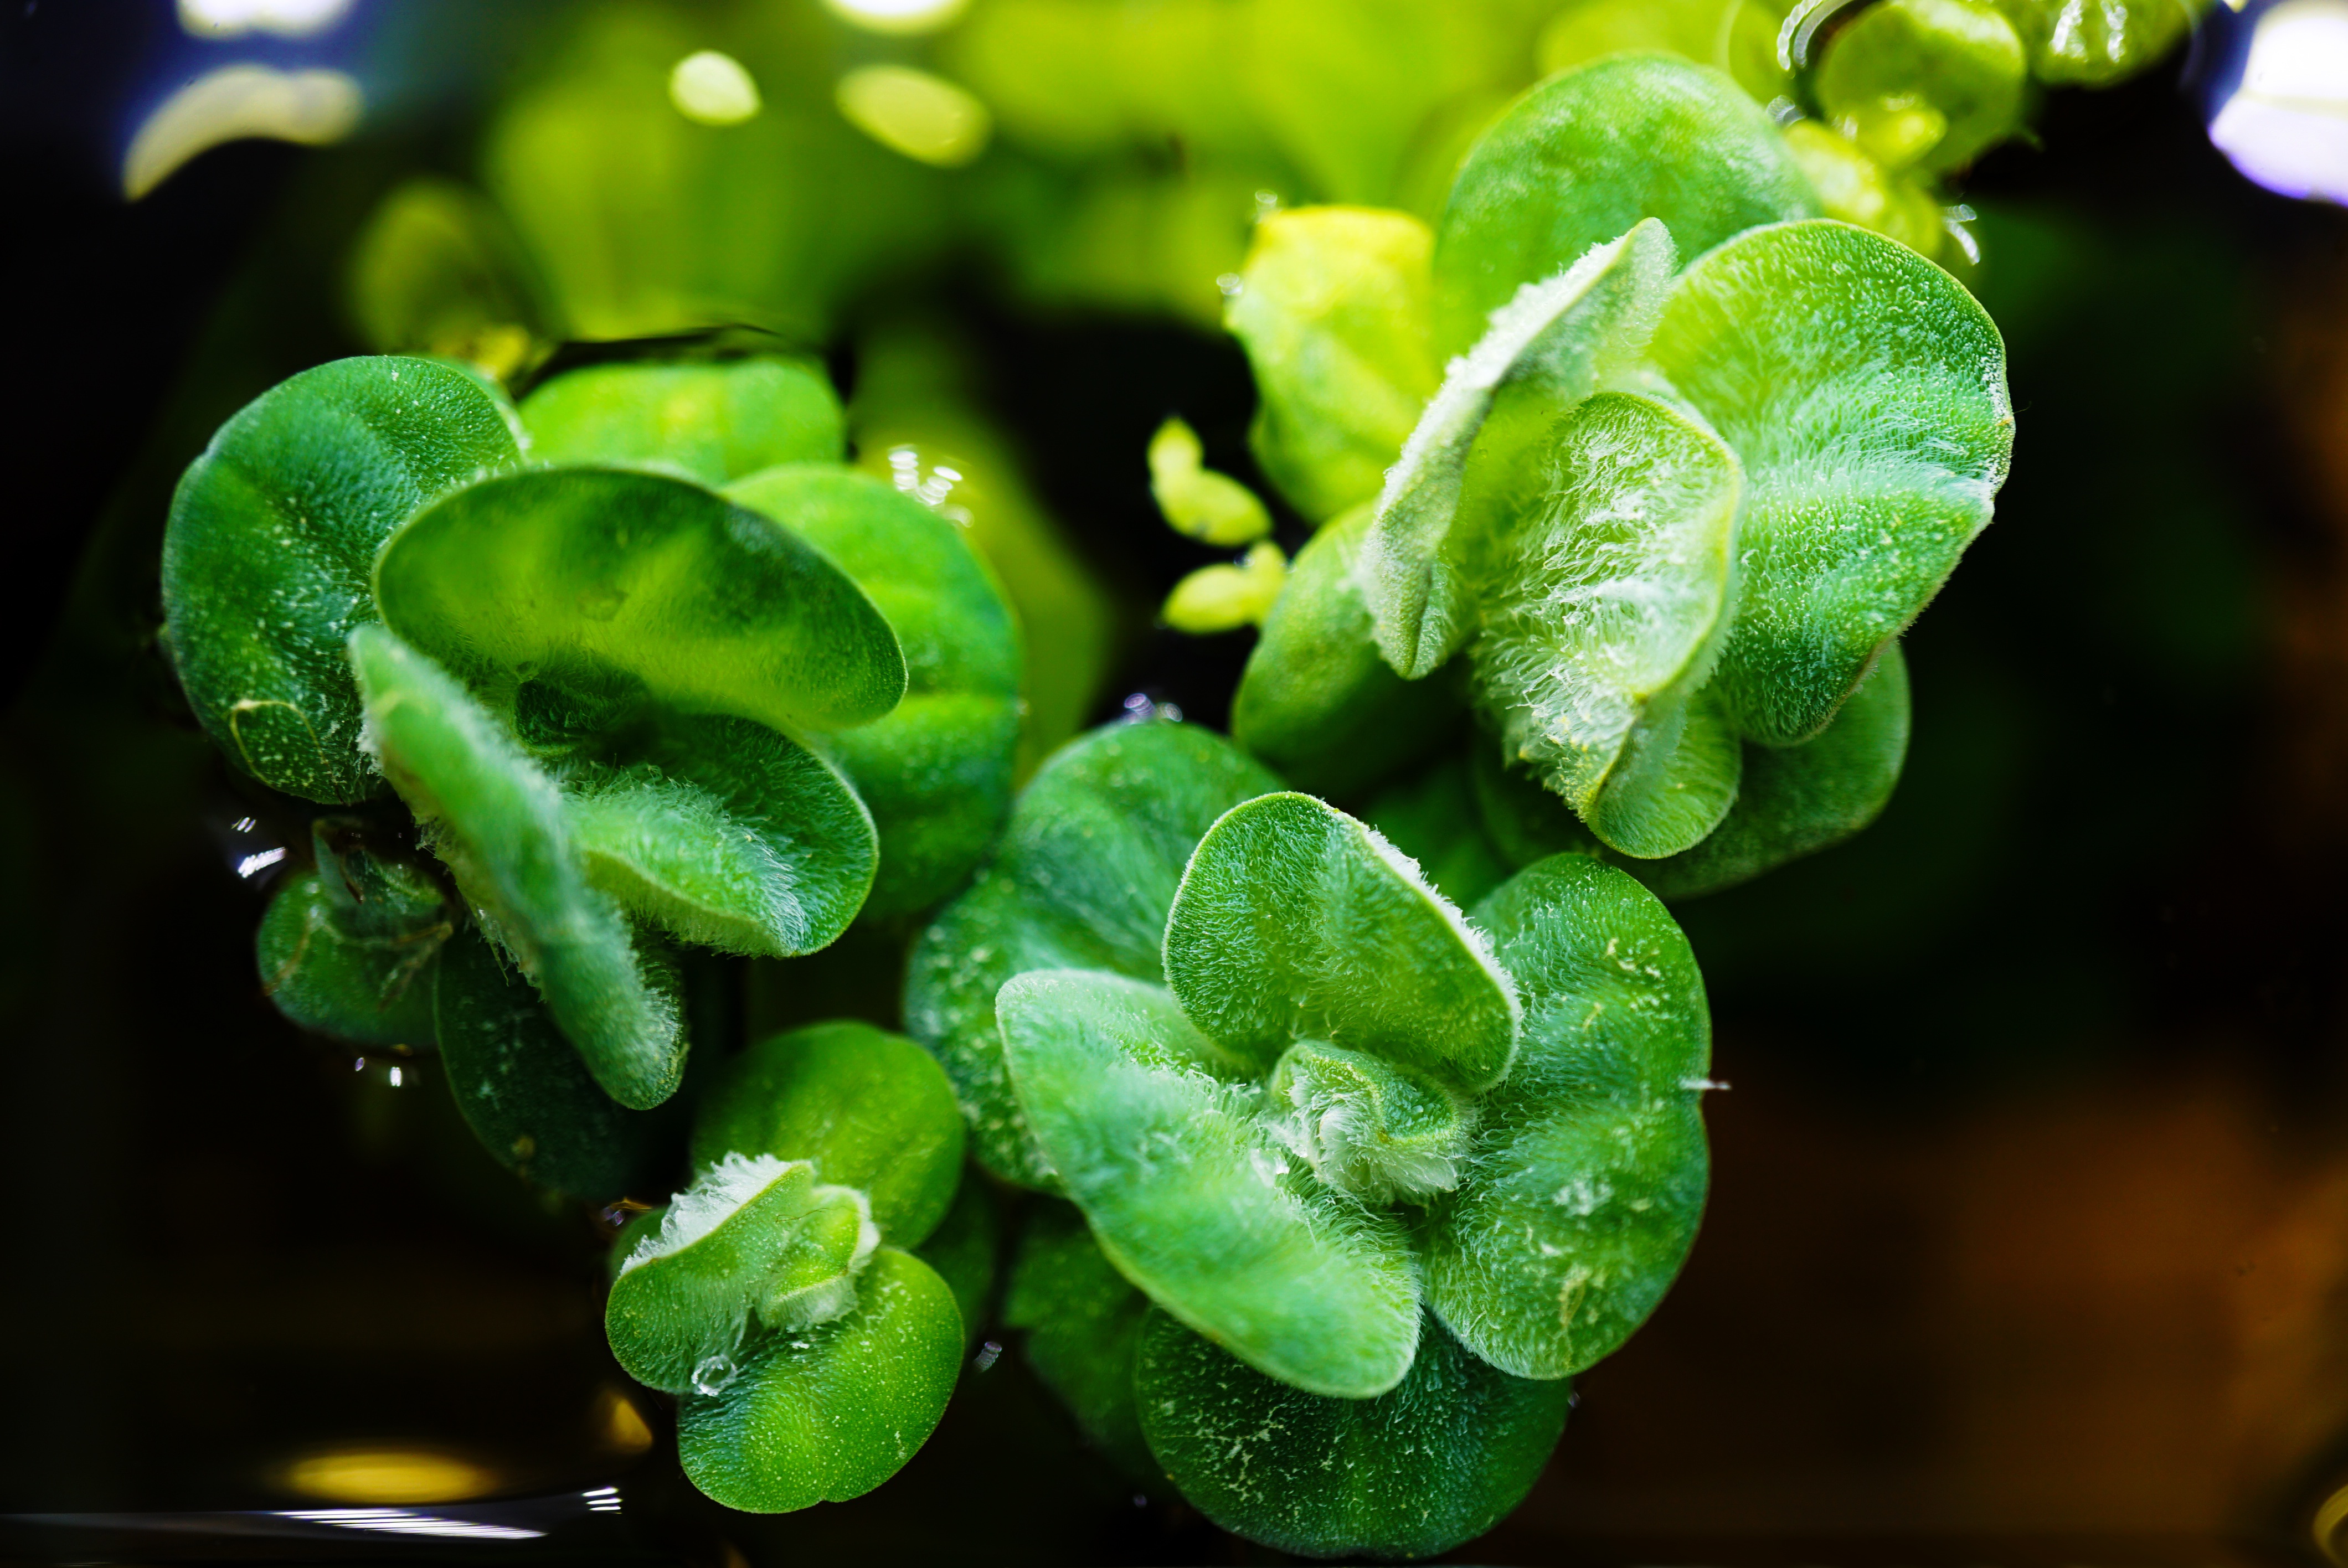
plant, leaf, flower, food, green, herb, produce, flora, macro photography, flowering plant, annual plant, land plant, fiddlehead fern, centella